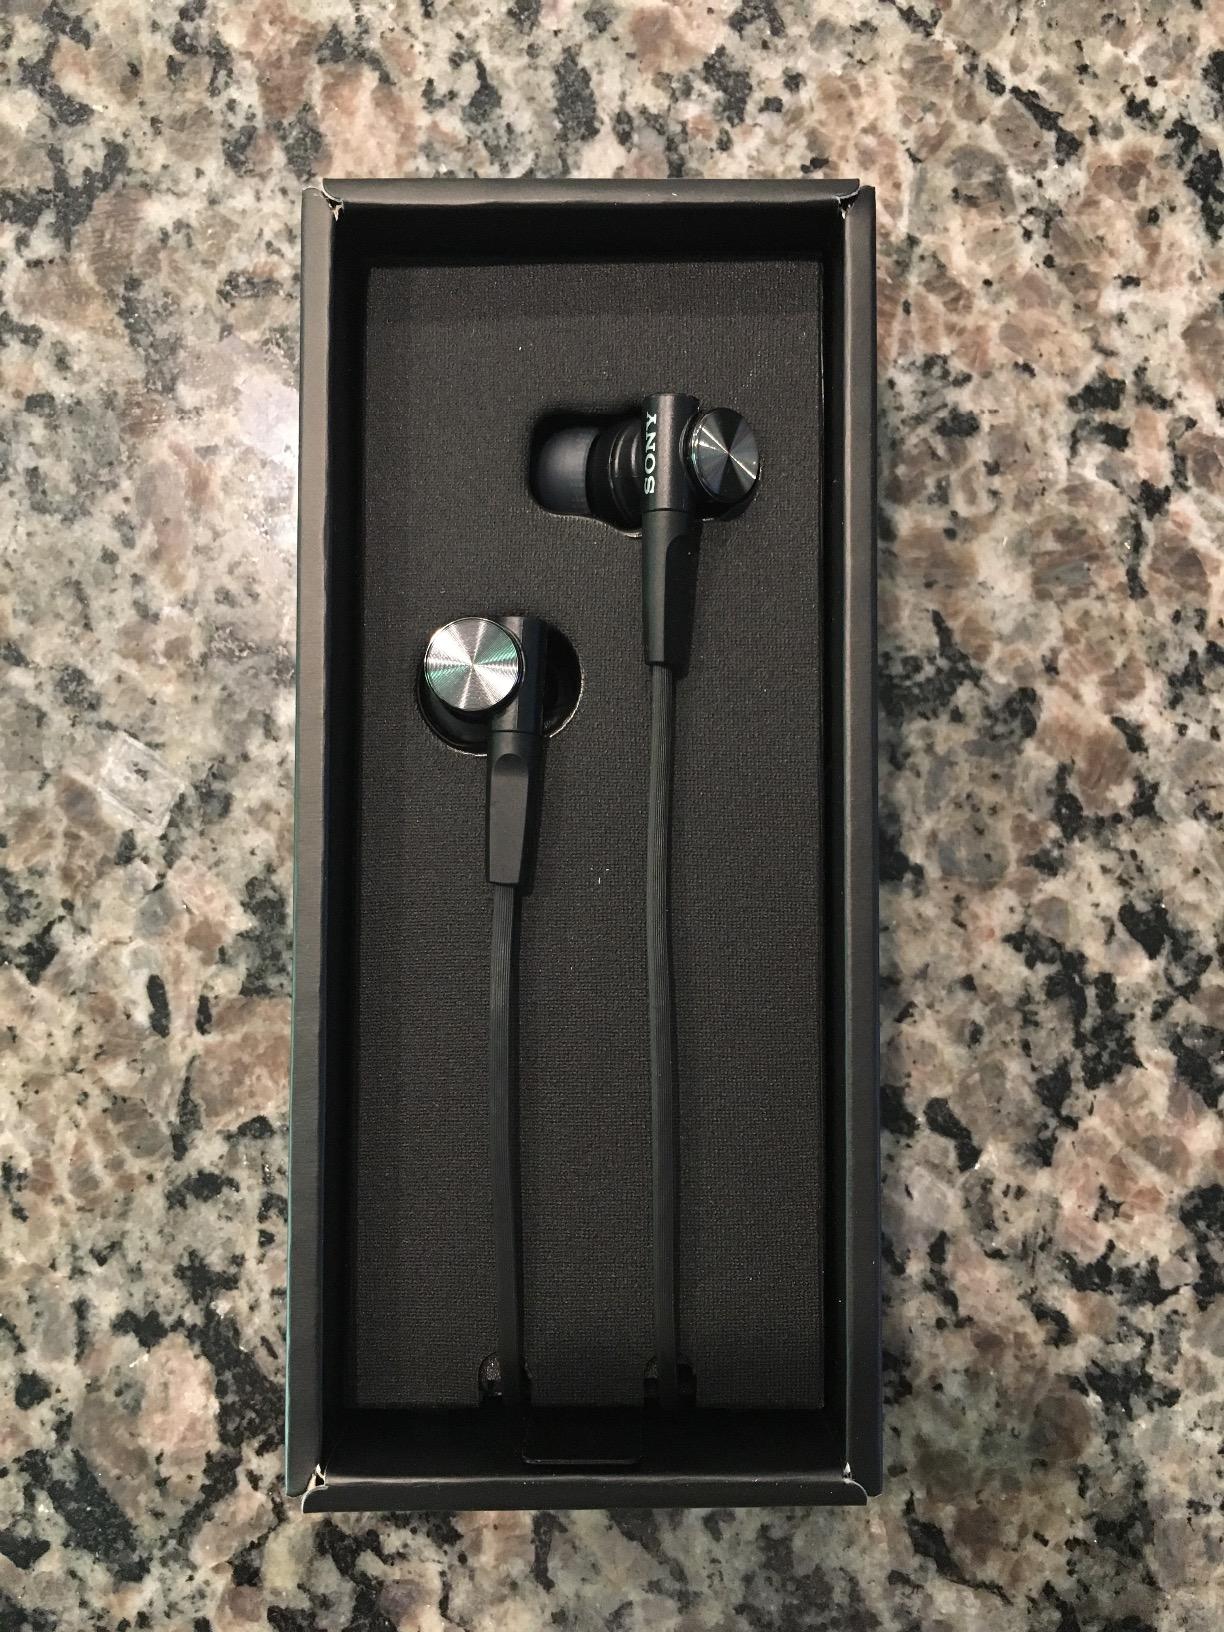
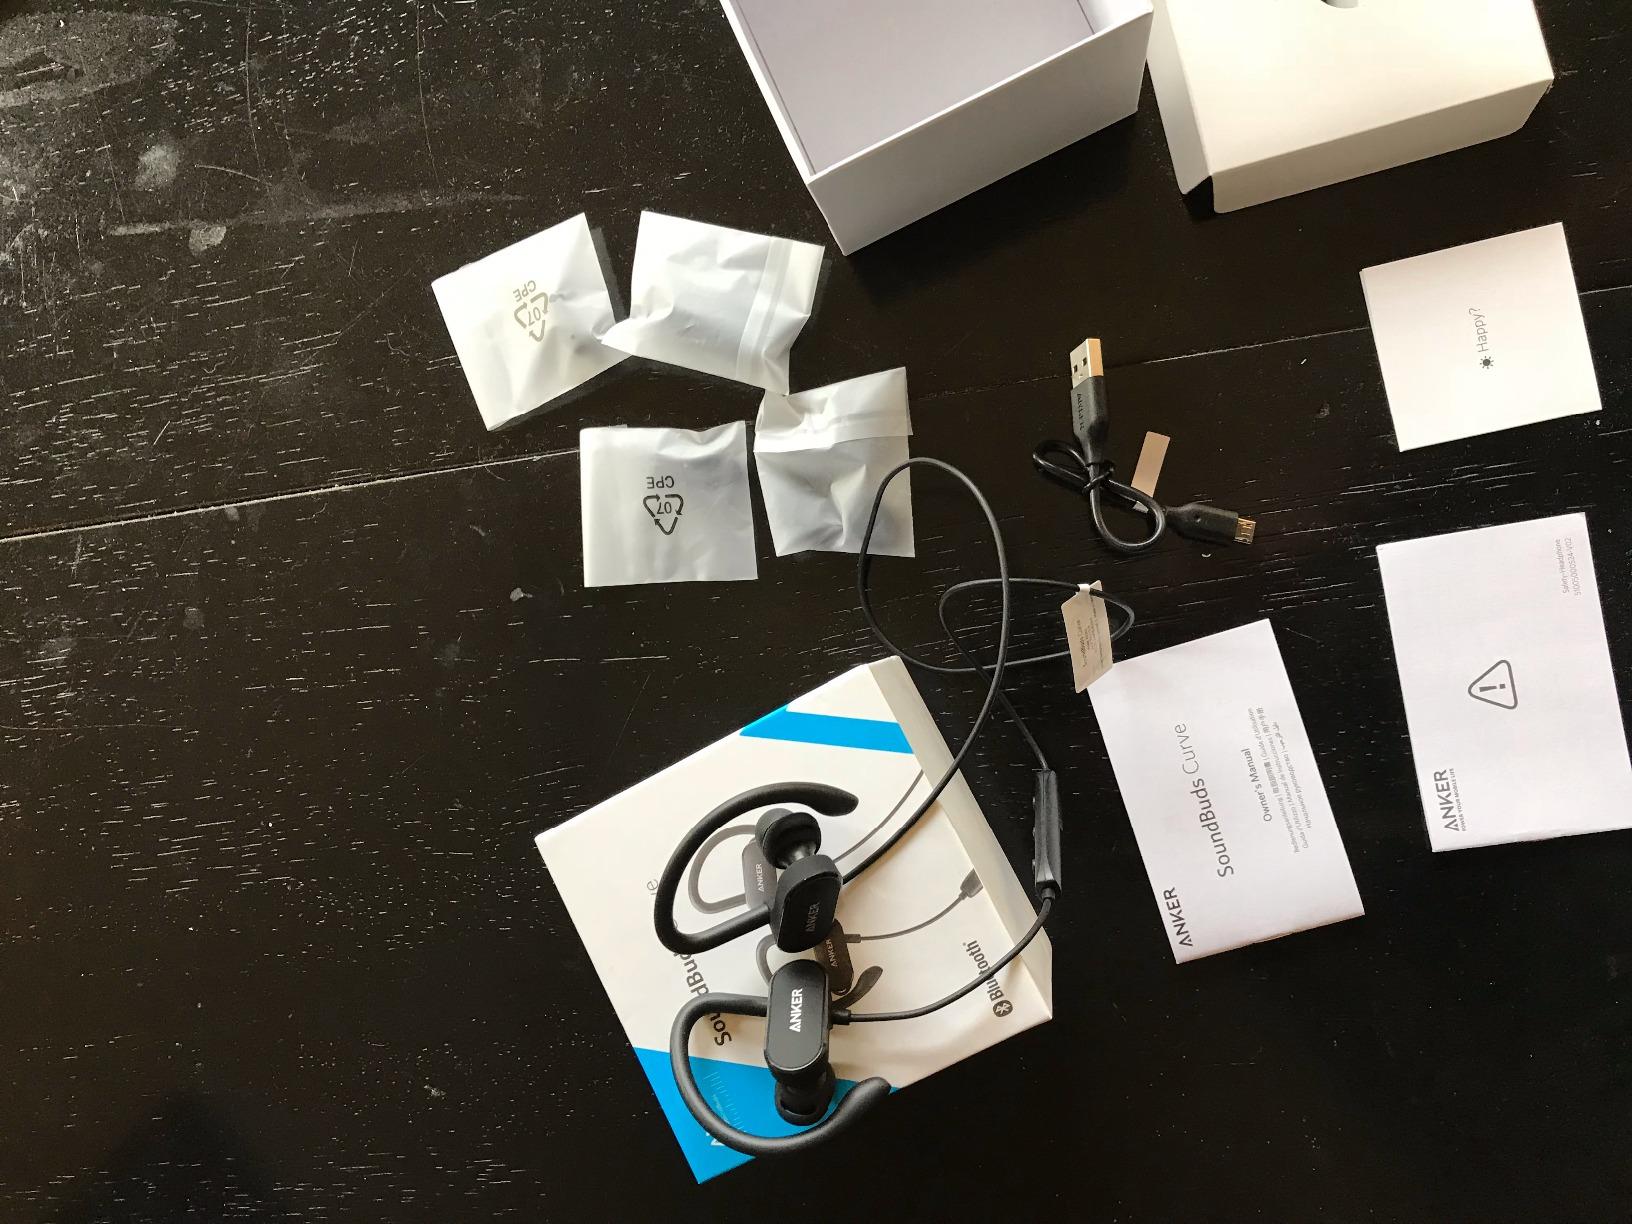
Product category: headphones
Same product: no